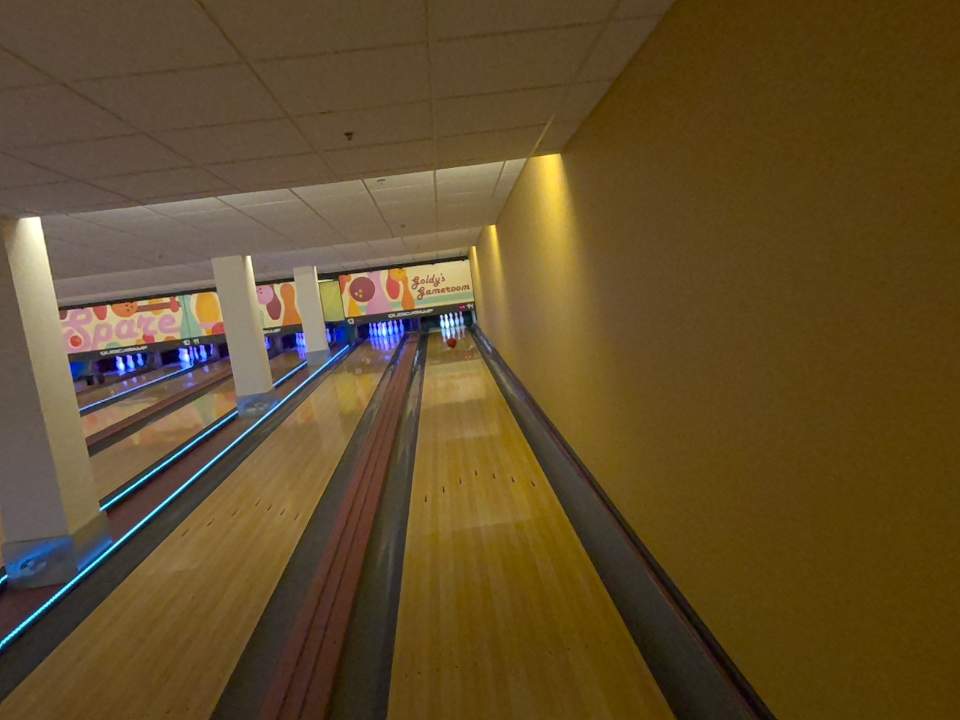
Object: bowling_ball